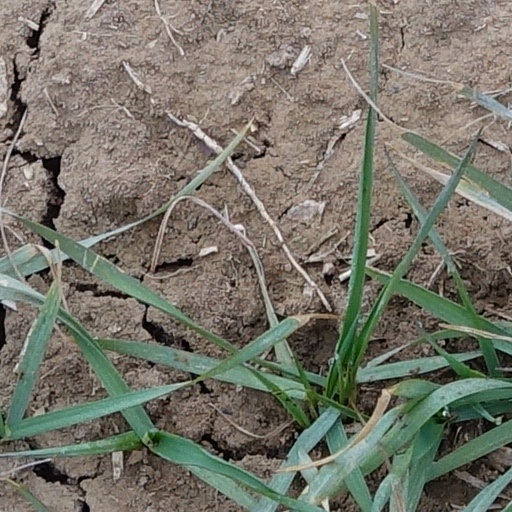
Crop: wheat